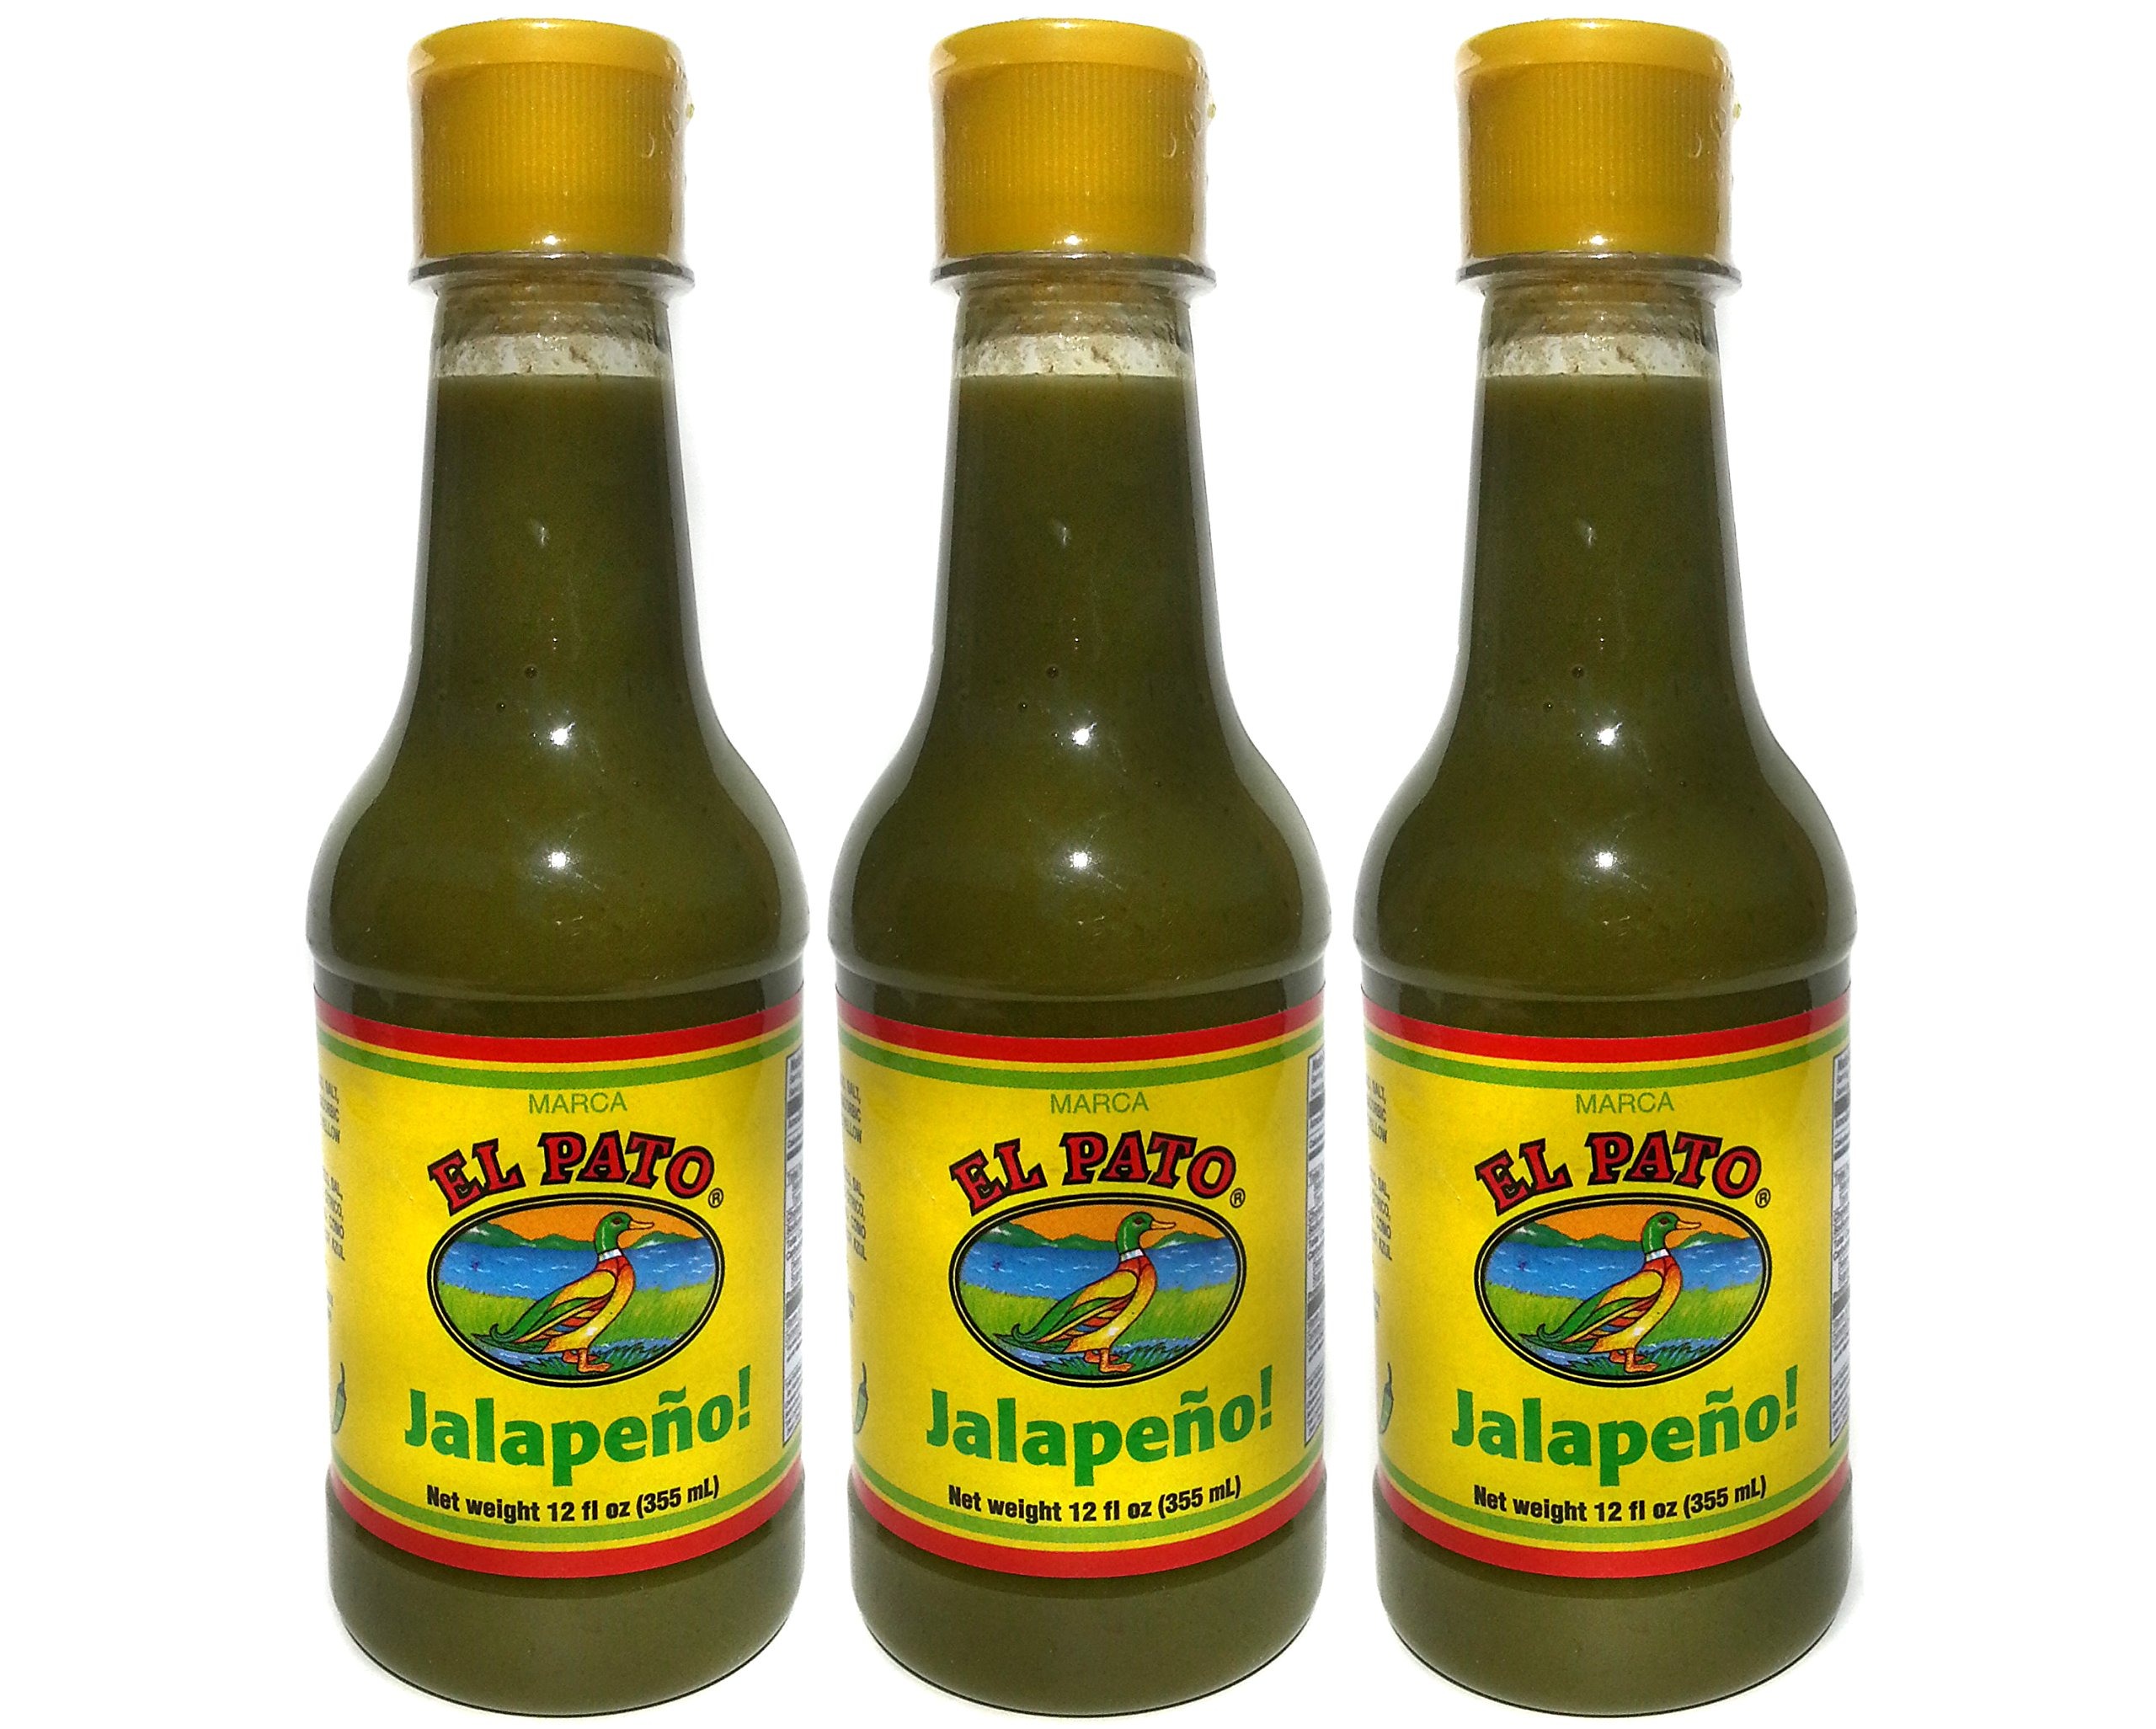
Item Name: El Pato Green Jalapeno Hot Sauce Medium 12 fl oz (Pack of 3)
Bullet Point: El Pato Medium Sauce
Product Description: Green sauce in 12 oz bottle. Two bottles in set.
Value: 36.0
Unit: Fl Oz

Price: 30.93